Sky position (RA, Dec in degrees): 214.363, 1.988
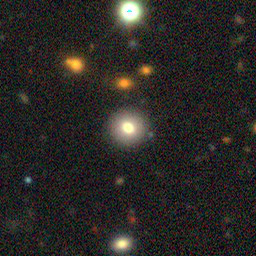
Galaxy morphology: Round Smooth Galaxies